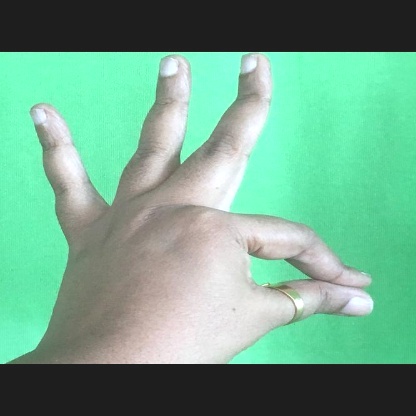
Mudra: Hamsasyam